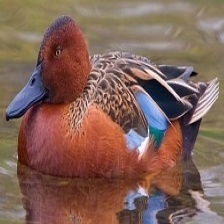
Species: CINNAMON TEAL
Scientific name: ANAS CYANOPTERA
ImageNet parent category: drake